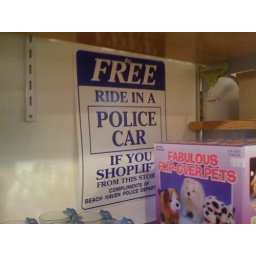
...Of course, they could only. Every shop in Beach Haven had this sign on a wall or pole.